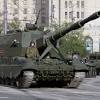
Label: 2S19_MSTA